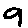
Label: 9